Riber Castle

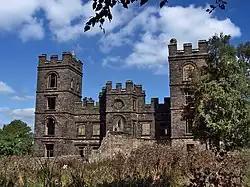
Riber Castle in 2003

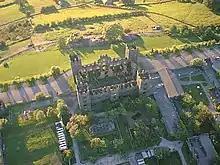
Riber Castle from the air in 2000

Riber Castle is a 19th-century Grade II listed country house in the hamlet of Riber on a hill overlooking Matlock, Derbyshire. It is built of gritstone from a local quarry which was pulled up the hill by a series of pulleys.